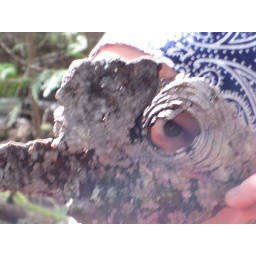
aly's masked ball in the forest